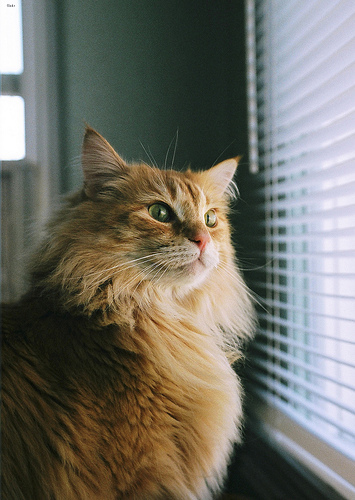
Breed: maine coon